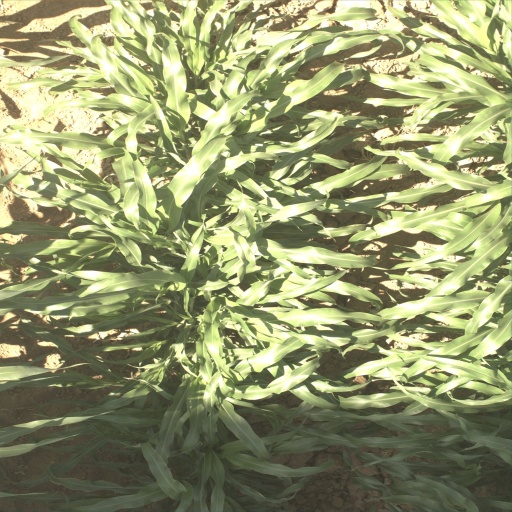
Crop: sorghum